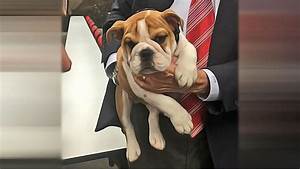
Label: dog